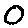
Label: 0